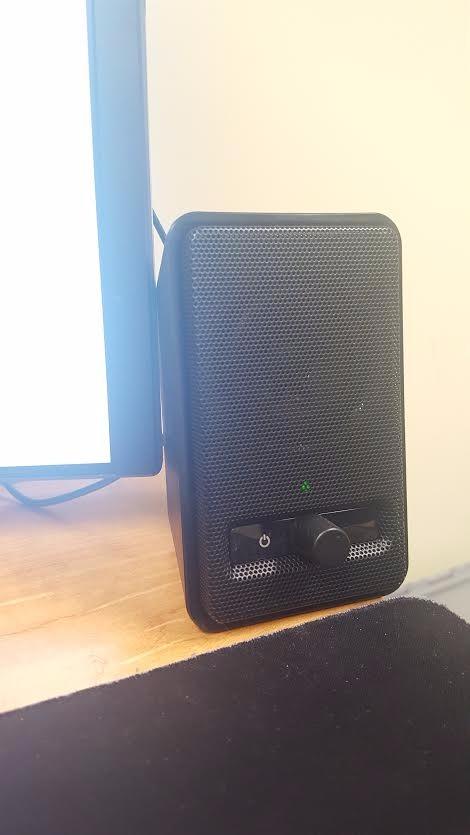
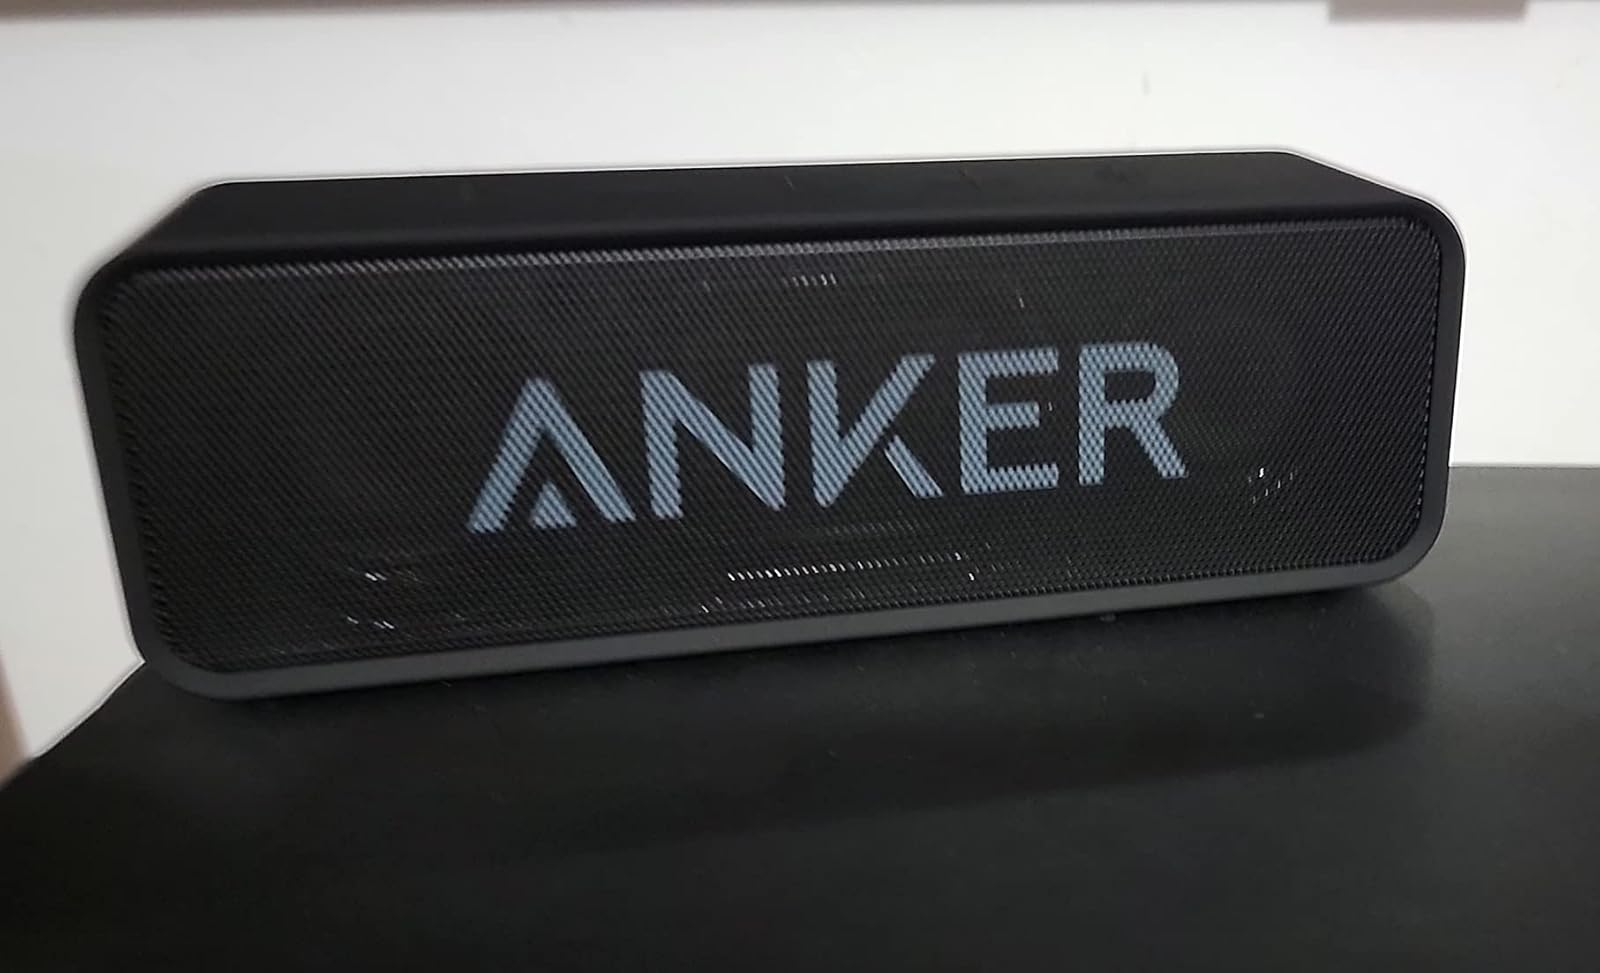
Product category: speaker
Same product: no